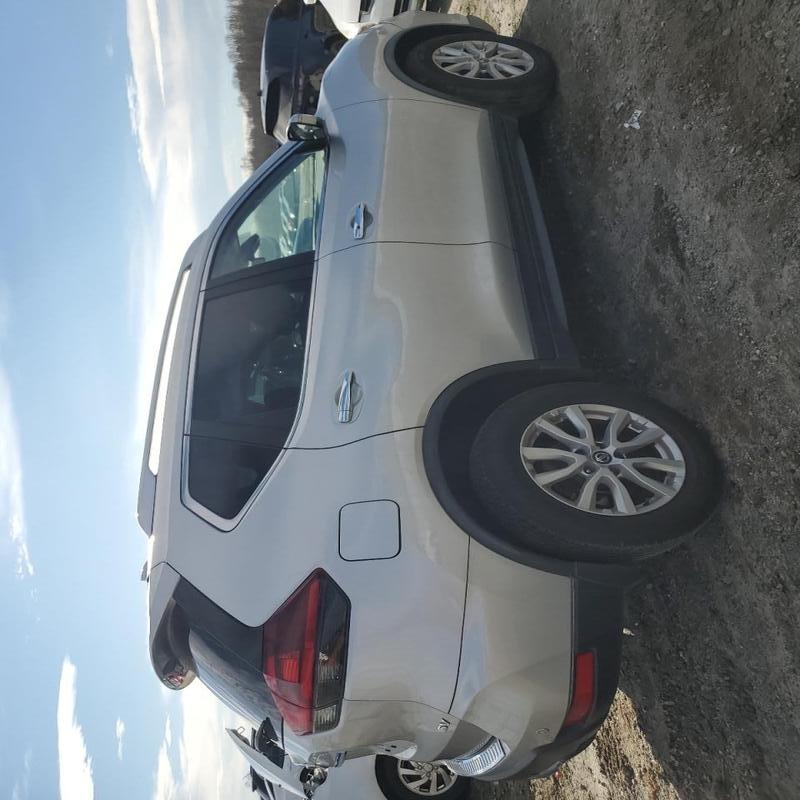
Aucun dommage détecté.
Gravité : aucun